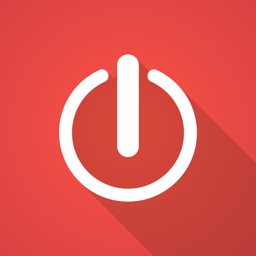
illustration of a long shadow on - off icon vector